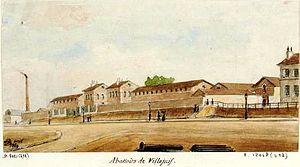
Aquarelle représentant les abattoirs de Villejuif, à Paris, au Template:S-.
Les abattoirs de Villejuif, également appelés abattoirs d'Ivry étaient l'un des cinq abattoirs créés par Napoléon Iᵉʳ en remplacement des nombreuses tueries présentes dans Paris.